Question: Please indicate a possible affordance area of baseball bat that can be used for swinging
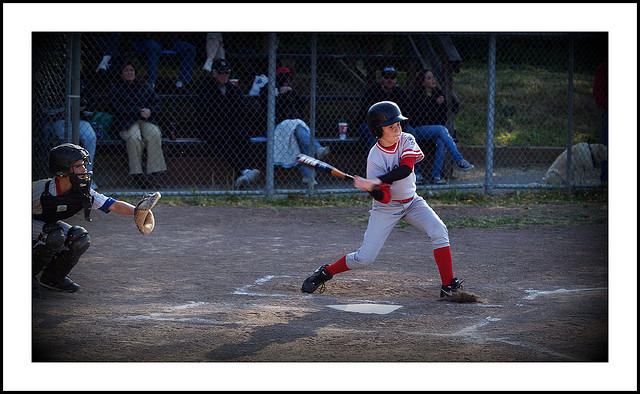
Answer: [338.029, 167.5, 395.147, 198.382]